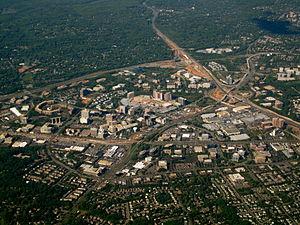
Tysons Corner est une census-designated place et une zone non incorporée du comté de Fairfax en Virginie.